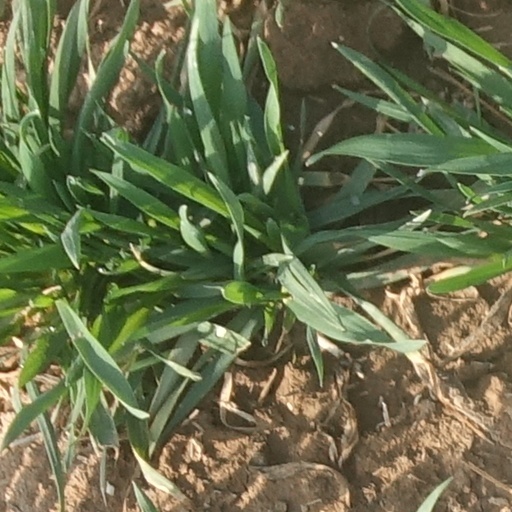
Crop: wheat